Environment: real
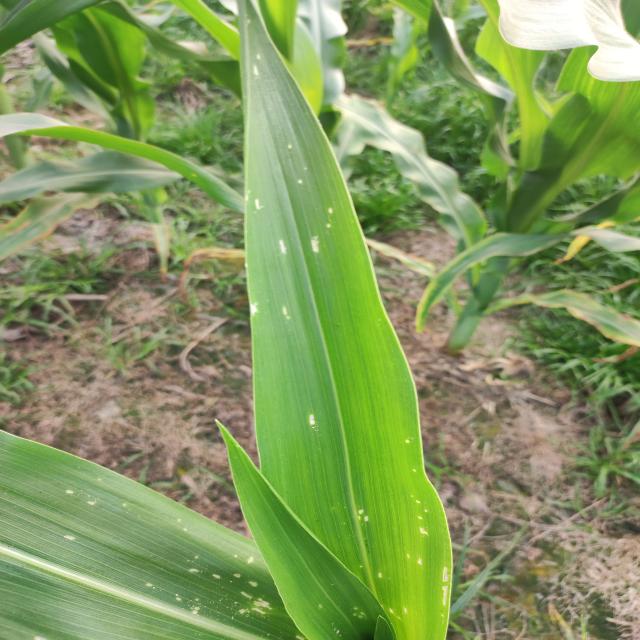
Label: fall_armyworm